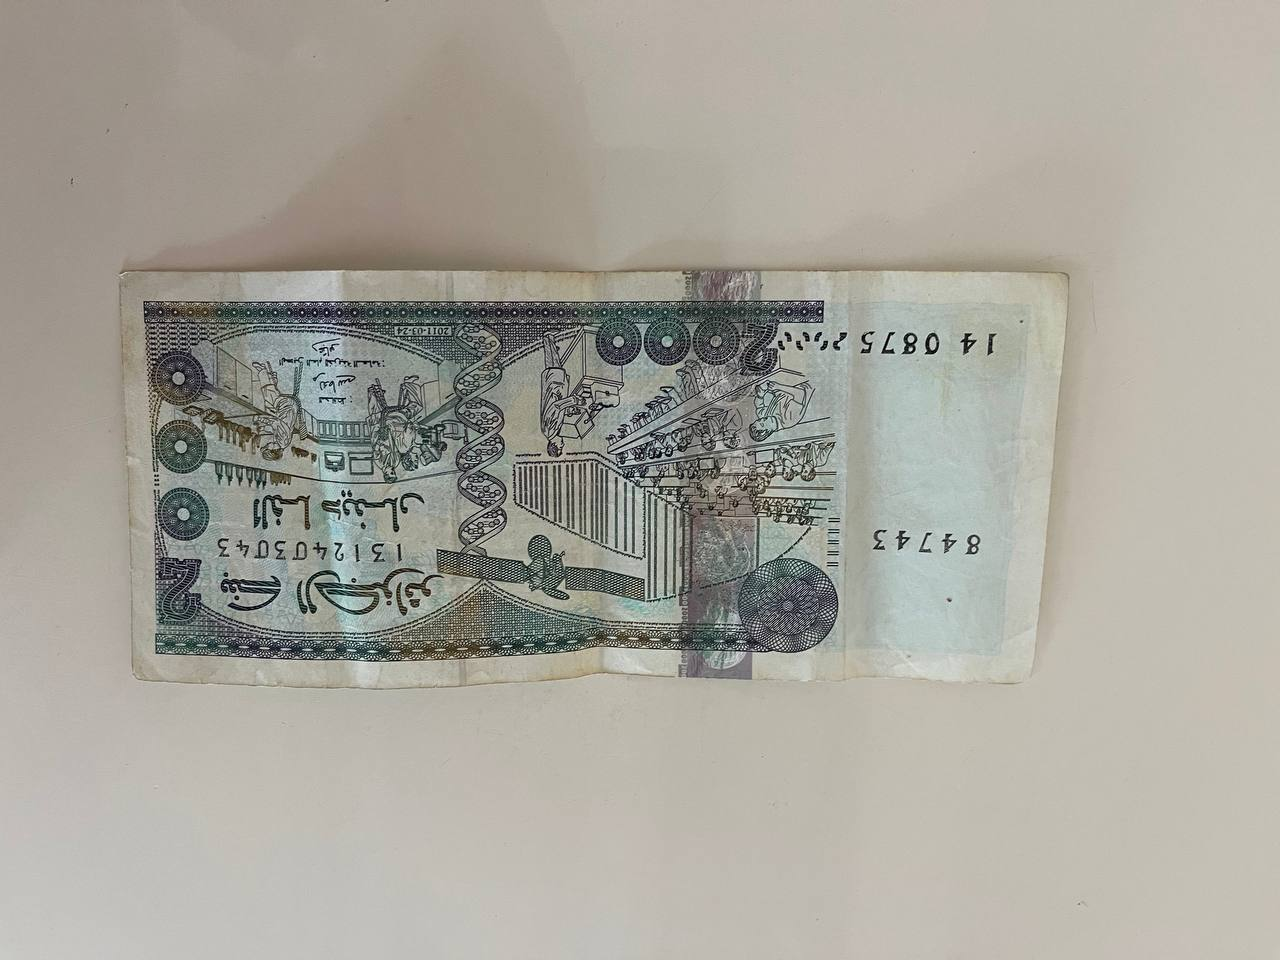
Denomination: 2000DZD